Diana Ivanova

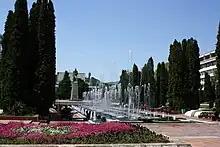
Montana central square

When Diana Ivanova went to school her birthplace still was wearing the name Mihajlovgrad. It was given up in 1993 in favor of the original name Montana. On the local German school, which maintained friendly relations with the Thuringian school in Schmalkalden as part of a twinning, she passed the Abitur. She lives and works in Bonn and Sofia.